United States Air Force Plant 42

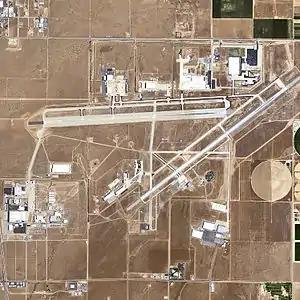
USGS aerial image of United States Air Force Plant 42

United States Air Force Plant 42 is a classified aircraft manufacturing plant owned by the United States Air Force in the Antelope Valley, about from downtown Los Angeles. It is also used by the National Aeronautics and Space Administration (NASA).